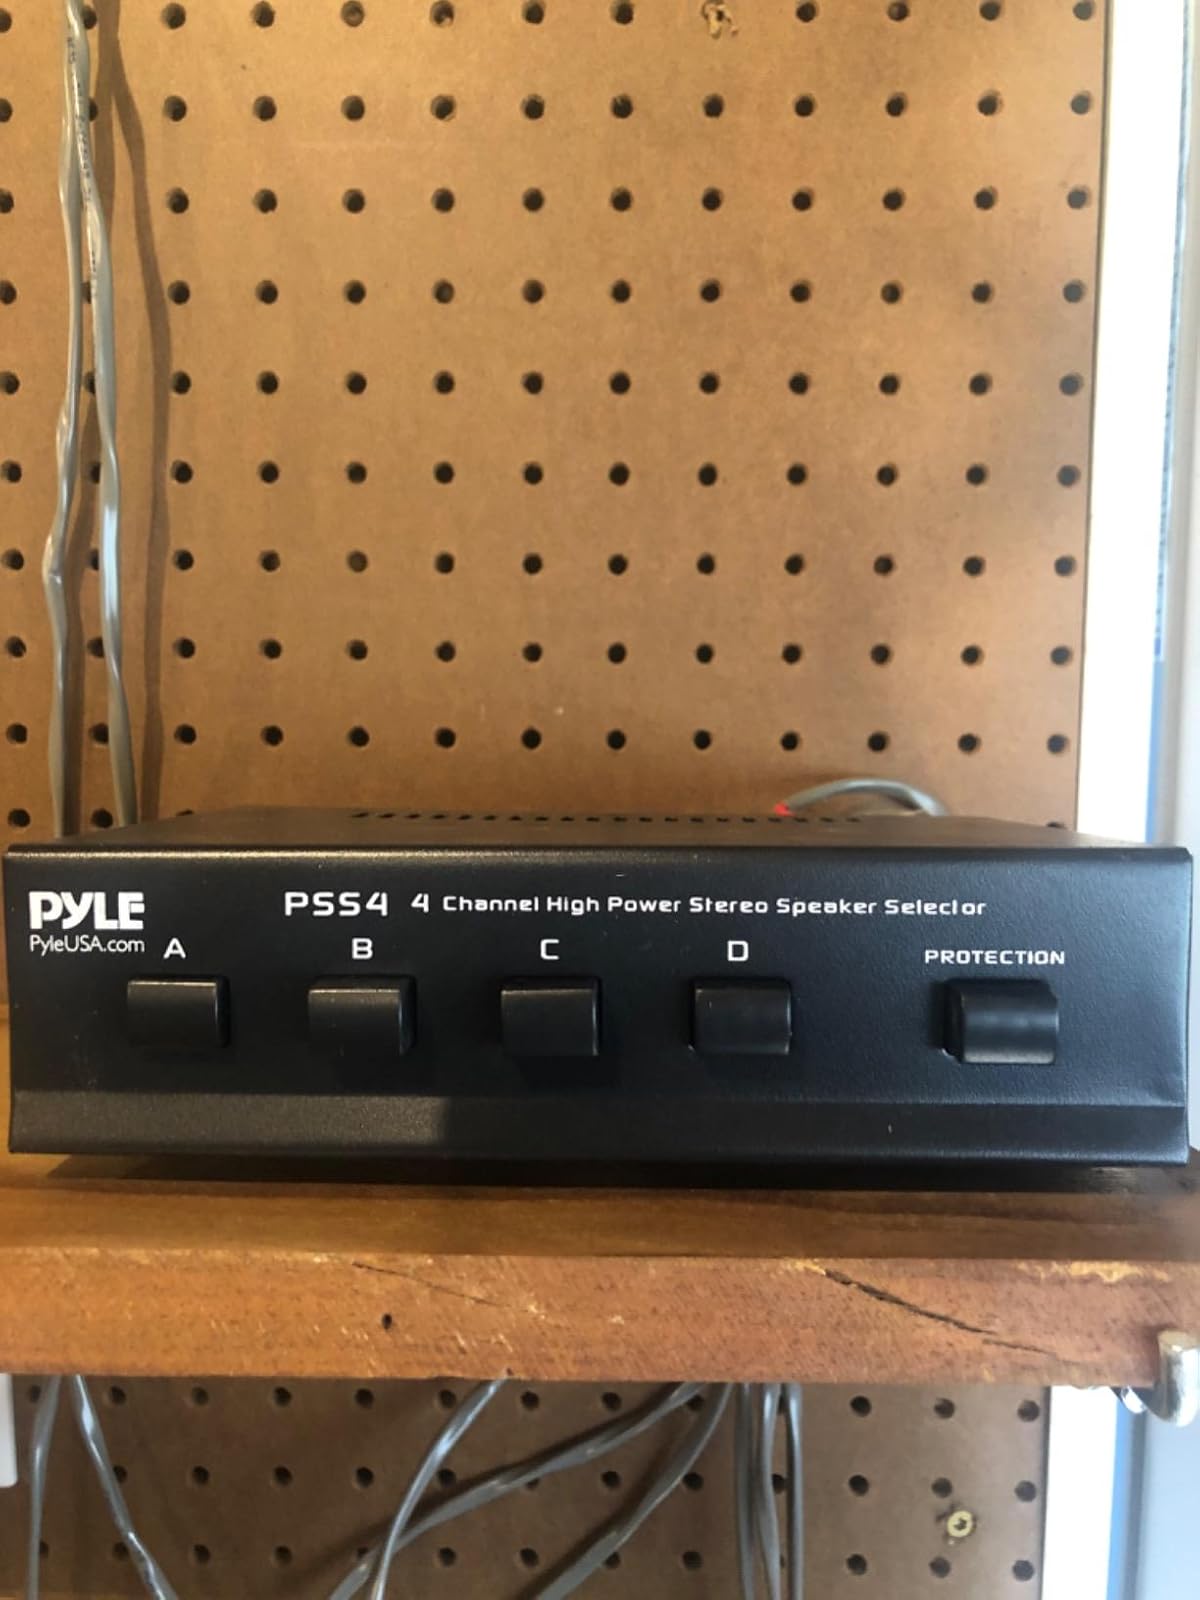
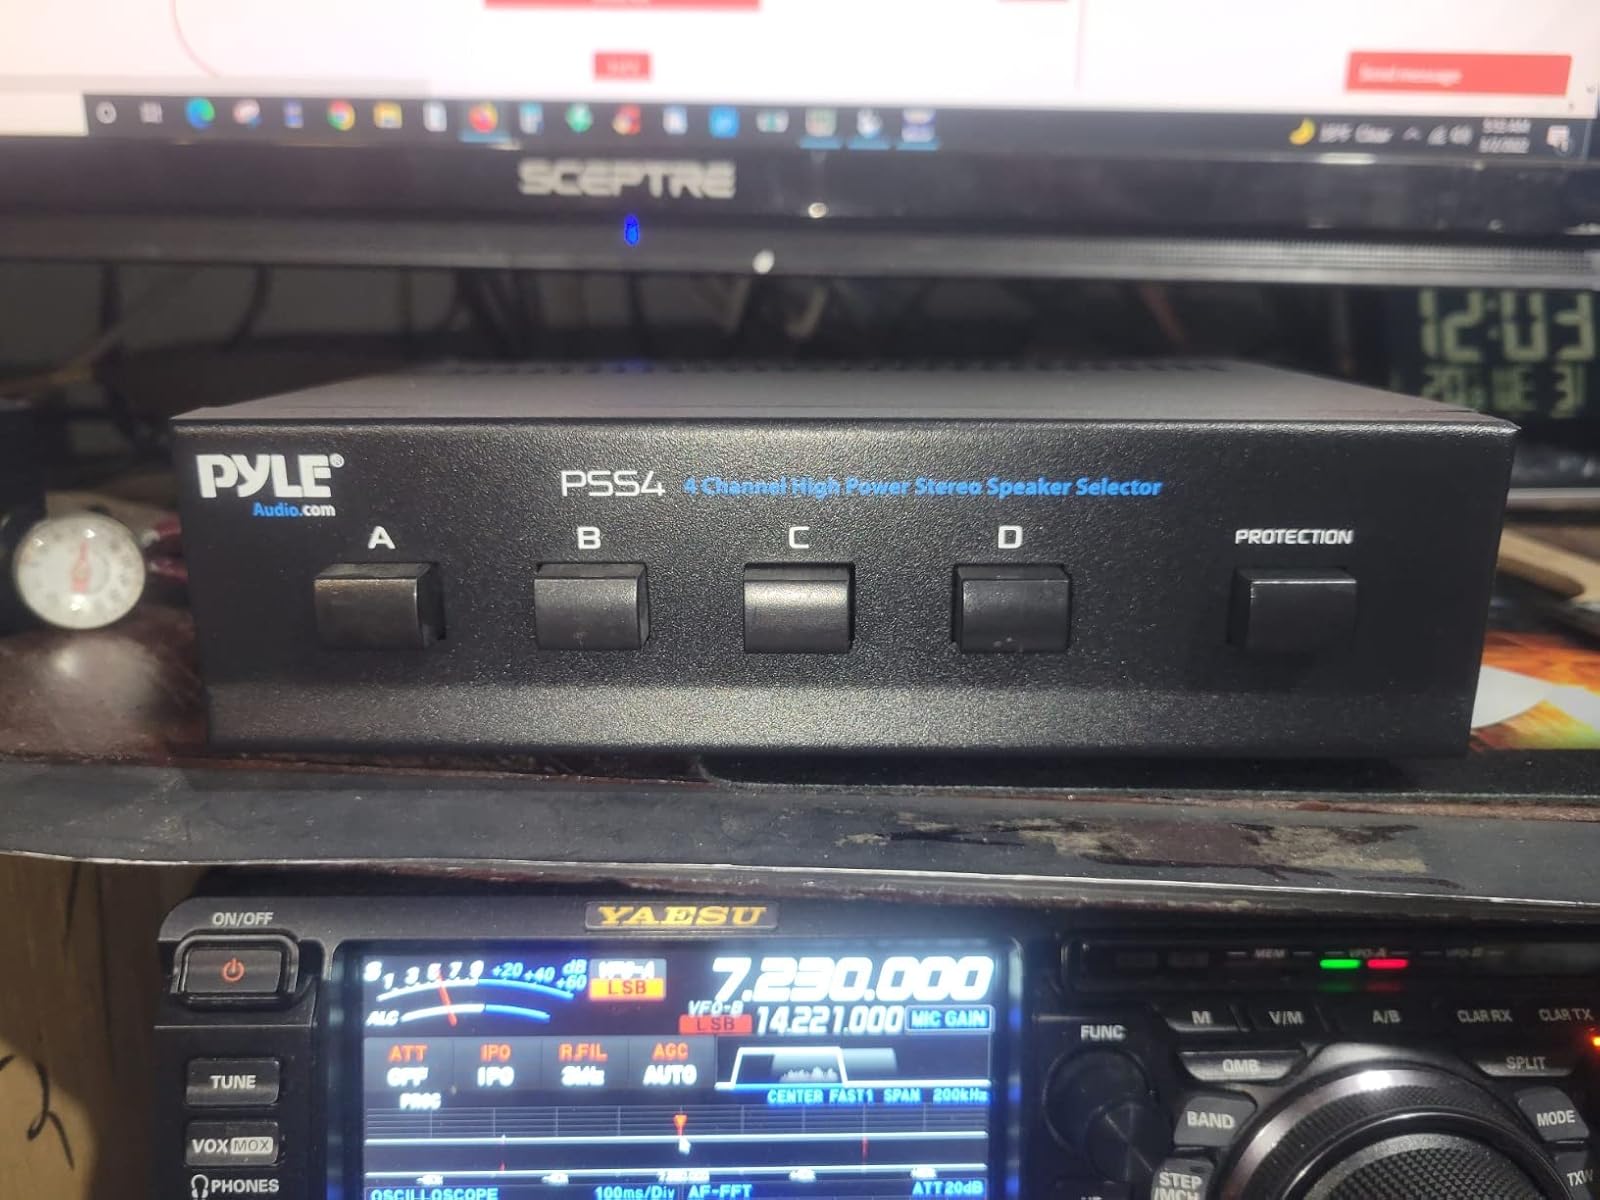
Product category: speaker
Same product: yes